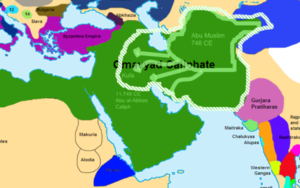
18 janvier : tremblement de terre en Syrie.